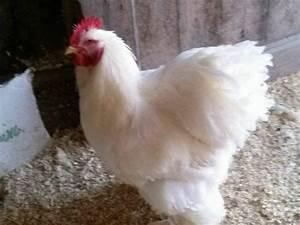
Label: gallina